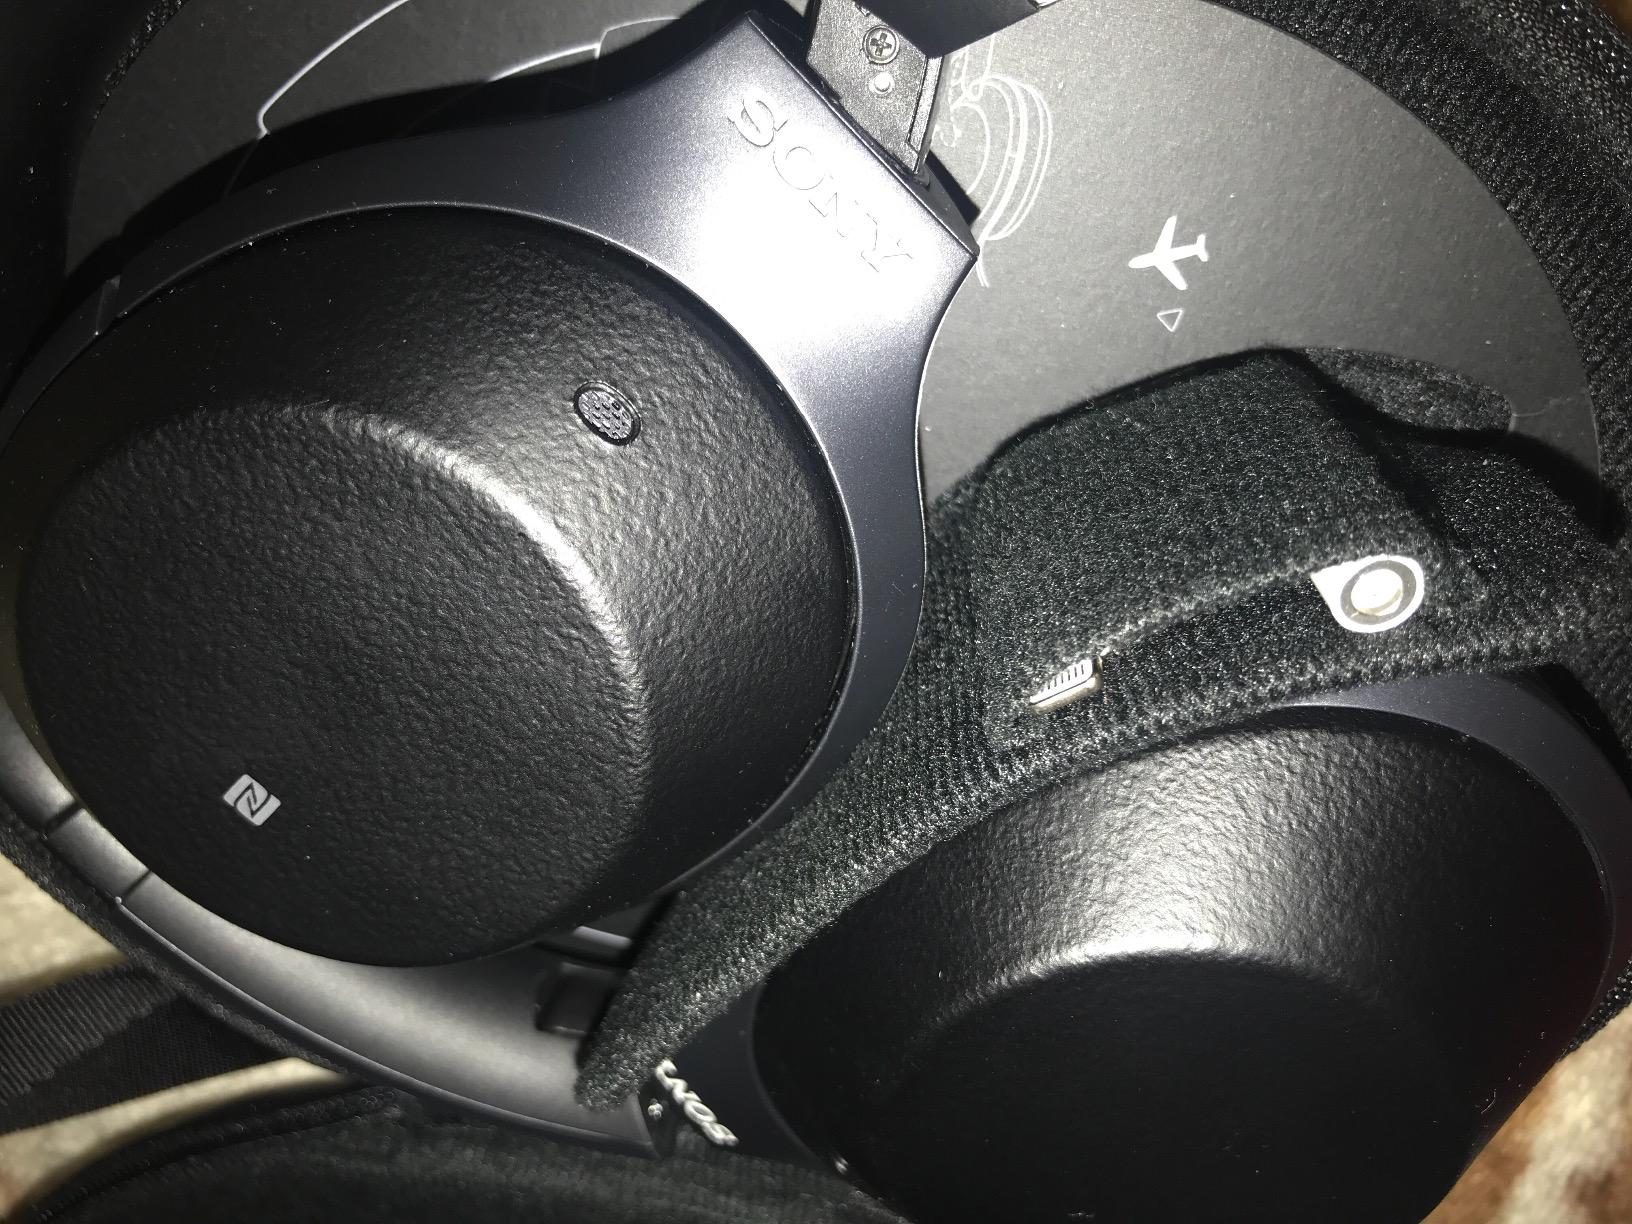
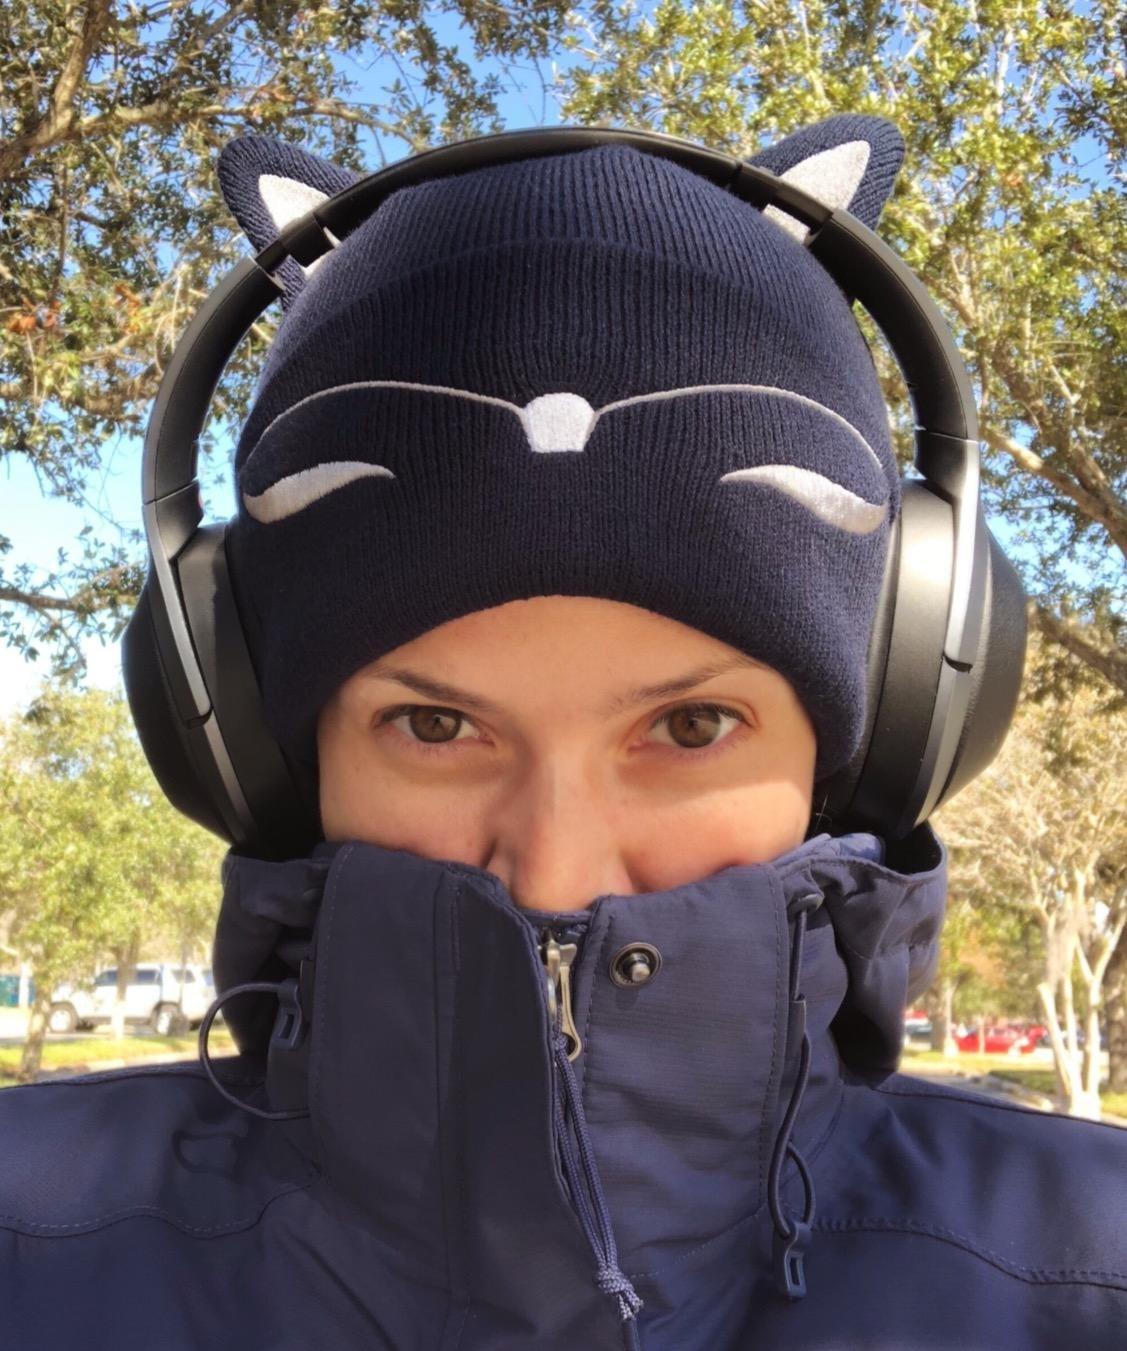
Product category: headphones
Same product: yes